Science and technology in Italy

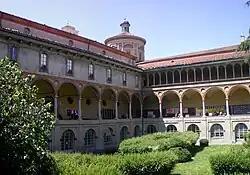
Museo Nazionale Scienza e Tecnologia Leonardo da Vinci in Milan

The Italian Space Agency ("ASI") is a government agency established in 1988 to fund, regulate and coordinate space exploration activities in Italy. The agency cooperates with numerous national and international entities who are active in aerospace research and technology.